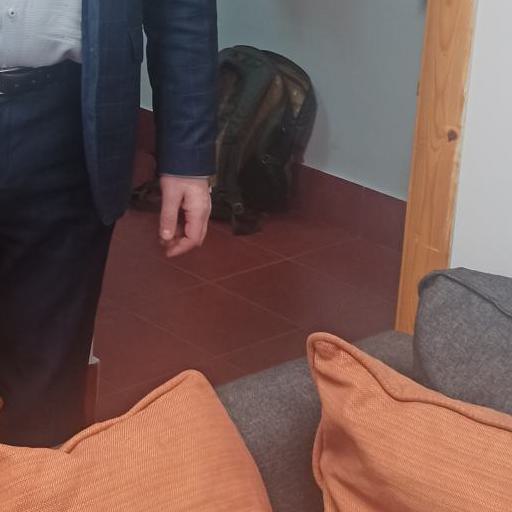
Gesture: no_gesture